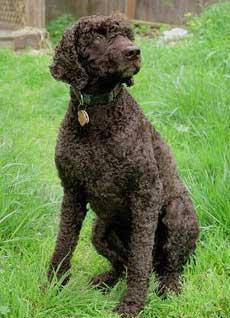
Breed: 219-n000066-Irish_water_spaniel